Mannuronate-specific alginate lyase

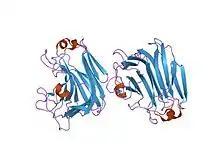
crystal structure of alginate lyase pa1167 from pseudomonas aeruginosa at 2.0 a resolution

The enzyme mannuronate-specific alginate lyase (formerly called poly(β--mannuronate) lyase) catalyzes the degradation of alginate into various monosaccharide and polysaccharide products: